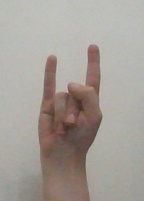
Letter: la